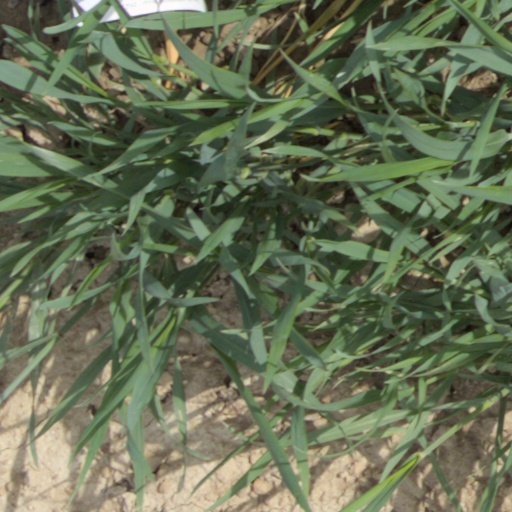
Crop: wheat